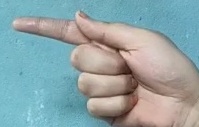
ASL sign: G